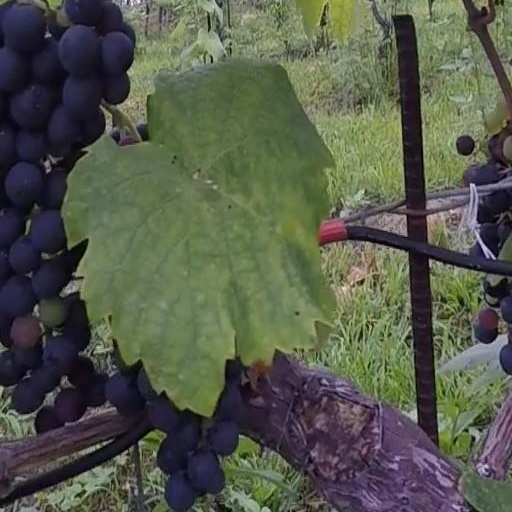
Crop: grape